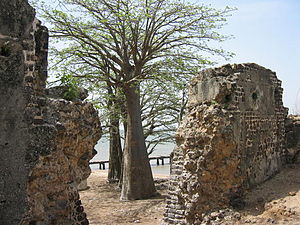
Kunta Kinteh Ø
Fort Gambia på James Island er et minde om kolonitid og slavehandel
Kunta Kinteh Ø er en ø i Gambiafloden, 30 kilometer fra flodens munding ved Juffureh i Gambia. Den 6. februar 2011 omdøbtes øen til sit nuværende navn for at give øen et gambisk navn. På øen ligger Fort James. Det ligger mindre end to mil fra Albreda på flodens nordlige bred, der havde samme formål for franskmændene.